B. A. Baracus

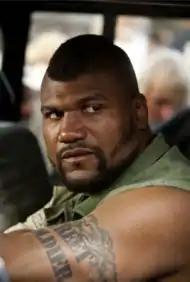
Quinton "Rampage" Jackson as Bosco "B. A." Baracus in the 2010 "The A-Team" film.

The 2010 film adaptation presents a Bosco "B. A." Baracus (born on June 20, 1978, in Phoenix) who is referred to simply as Bosco for much of the film's first act. In the film, he is a former Corporal when he meets Hannibal, and a Sergeant First Class by the time of the trial. While B. A. retains his trademark hairstyle, he does not wear gold chains around his neck like his TV counterpart did. Aside from the Army Ranger tattoo on his right arm, he sports tattoos on his knuckles: the left spells "PITY", while the right spells "FOOL". This is a reference to Mr. T's catchphrase, "I pity the fool."